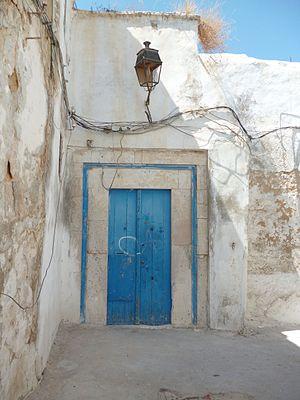
Une vue de la médersa El Unqiya
La médersa El Unqiya est l'une des médersas de la médina de Tunis, un monument historique édifié sous le règne des Hafsides.